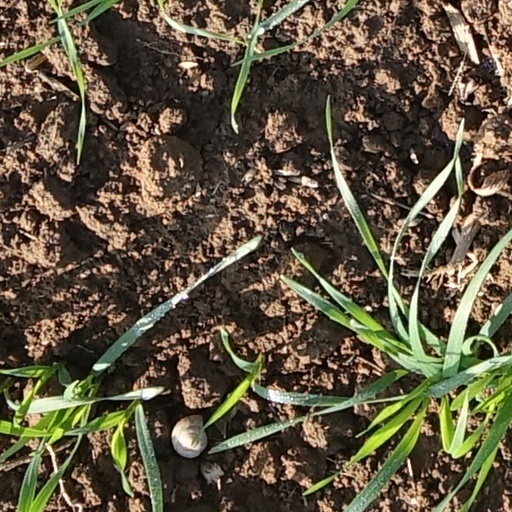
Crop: wheat